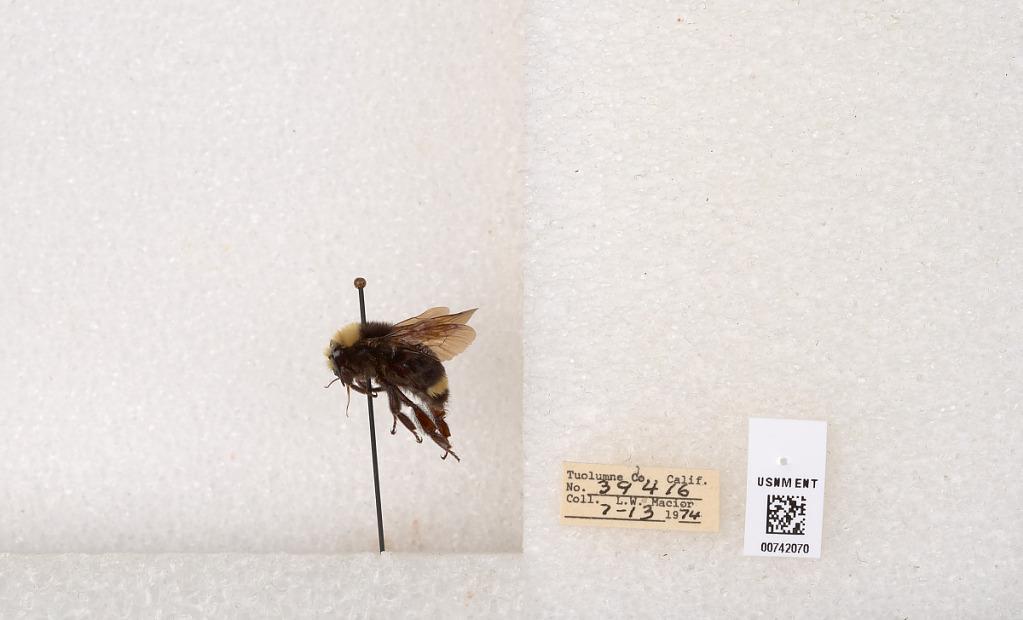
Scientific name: Bombus (Pyrobombus) vosnesenskii Radoszkowski
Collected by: L. Macior
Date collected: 1974-7-13
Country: United States
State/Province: California
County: Tuolumne
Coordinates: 37.9712, -120.228